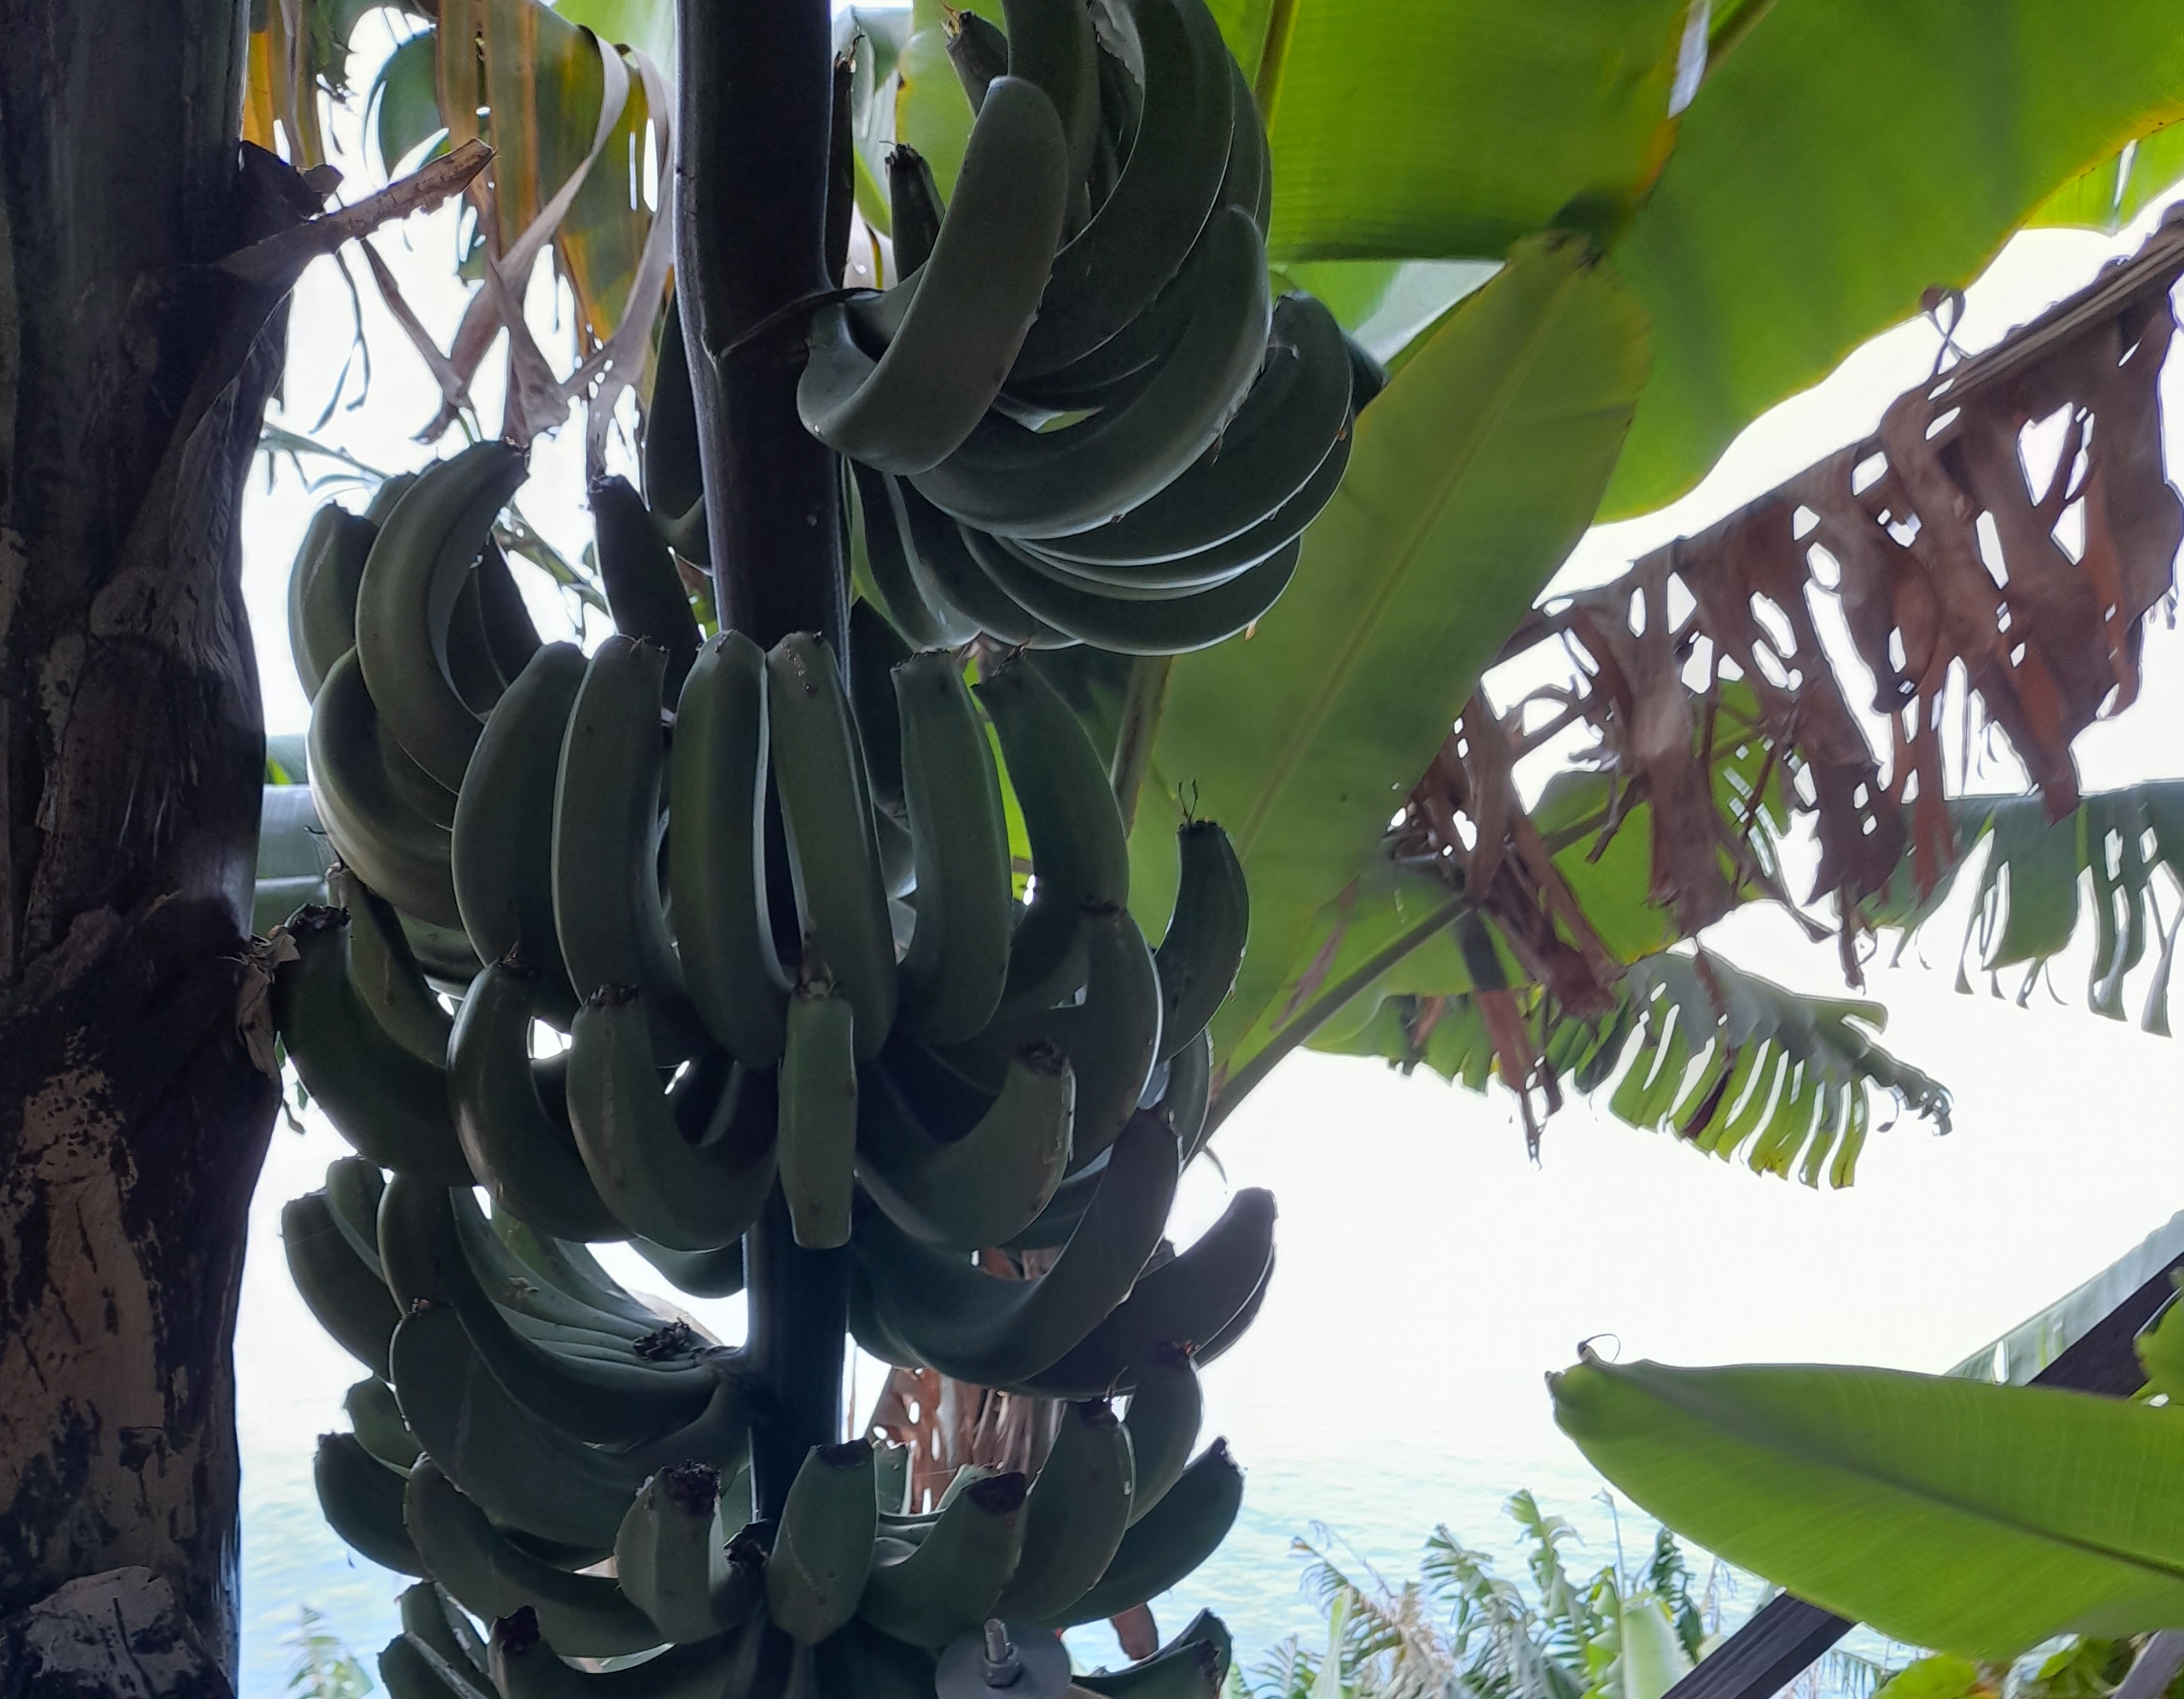
Label: Keep